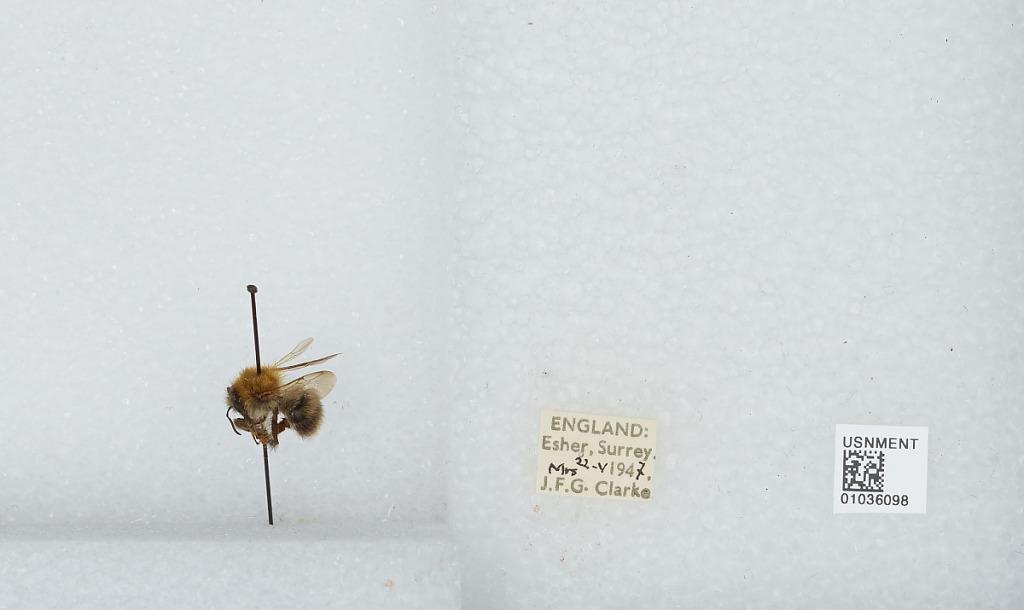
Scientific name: Bombus (Thoracobombus) pascuorum (Scopoli)
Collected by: J. Clarke
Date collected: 1947-5-22
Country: United Kingdom
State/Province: England
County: Surrey
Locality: Esher
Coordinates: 51.3691, -0.365